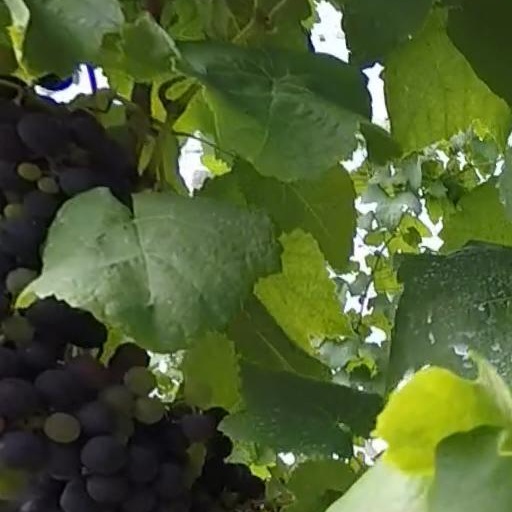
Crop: grape